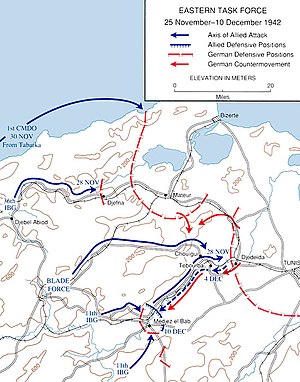
Felttoget i Tunesien / Kapløbet til Tunis / Slaget / Første kontakt
Troppebevægelser i perioden 25. nov. - 10. dec. 1942
Felttoget i Tunesien var en række slag i 2. verdenskrig, som foregik i Tunesien under Felttoget i Nordafrika, mellem Aksemagterne og de allierede styrker. De allierede styrker bestod fortrinsvis af styrker fra det Britiske Imperium, USA og Frankrig. Indledningsvis havde aksestyrkerne fra Tyskland og Italien en vis fremgang, men de allieredes overvægt i mænd og materiel førte til aksestyrkernes fuldstændige nederlag. Tyske og italienske tropper på over 230.000 mand blev taget til fange, herunder hovedparten af Afrikakorpset.